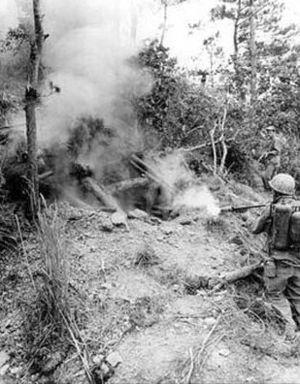
Les bombardements atomiques d'Hiroshima et de Nagasaki, ultimes bombardements stratégiques américains au Japon, ont lieu les 6 août et 9 août 1945 sur les villes d'Hiroshima et de Nagasaki. Hiroshima est le siège de la 5ᵉ division de la deuxième armée générale et le centre de commandement du général Shunroku Hata, et Nagasaki est choisie pour remplacer la cité historique de Kyoto.
La guerre du Pacifique comprend les campagnes menées à partir de 1941 dans la zone Asie-Pacifique, dans le cadre de l'affrontement entre les Alliés et l'Empire du Japon. La politique expansionniste du Japon visait l'ensemble de la région. Cette guerre englobe l'ensemble des opérations militaires menées sur les fronts est-asiatique et océanien de la Seconde Guerre mondiale.